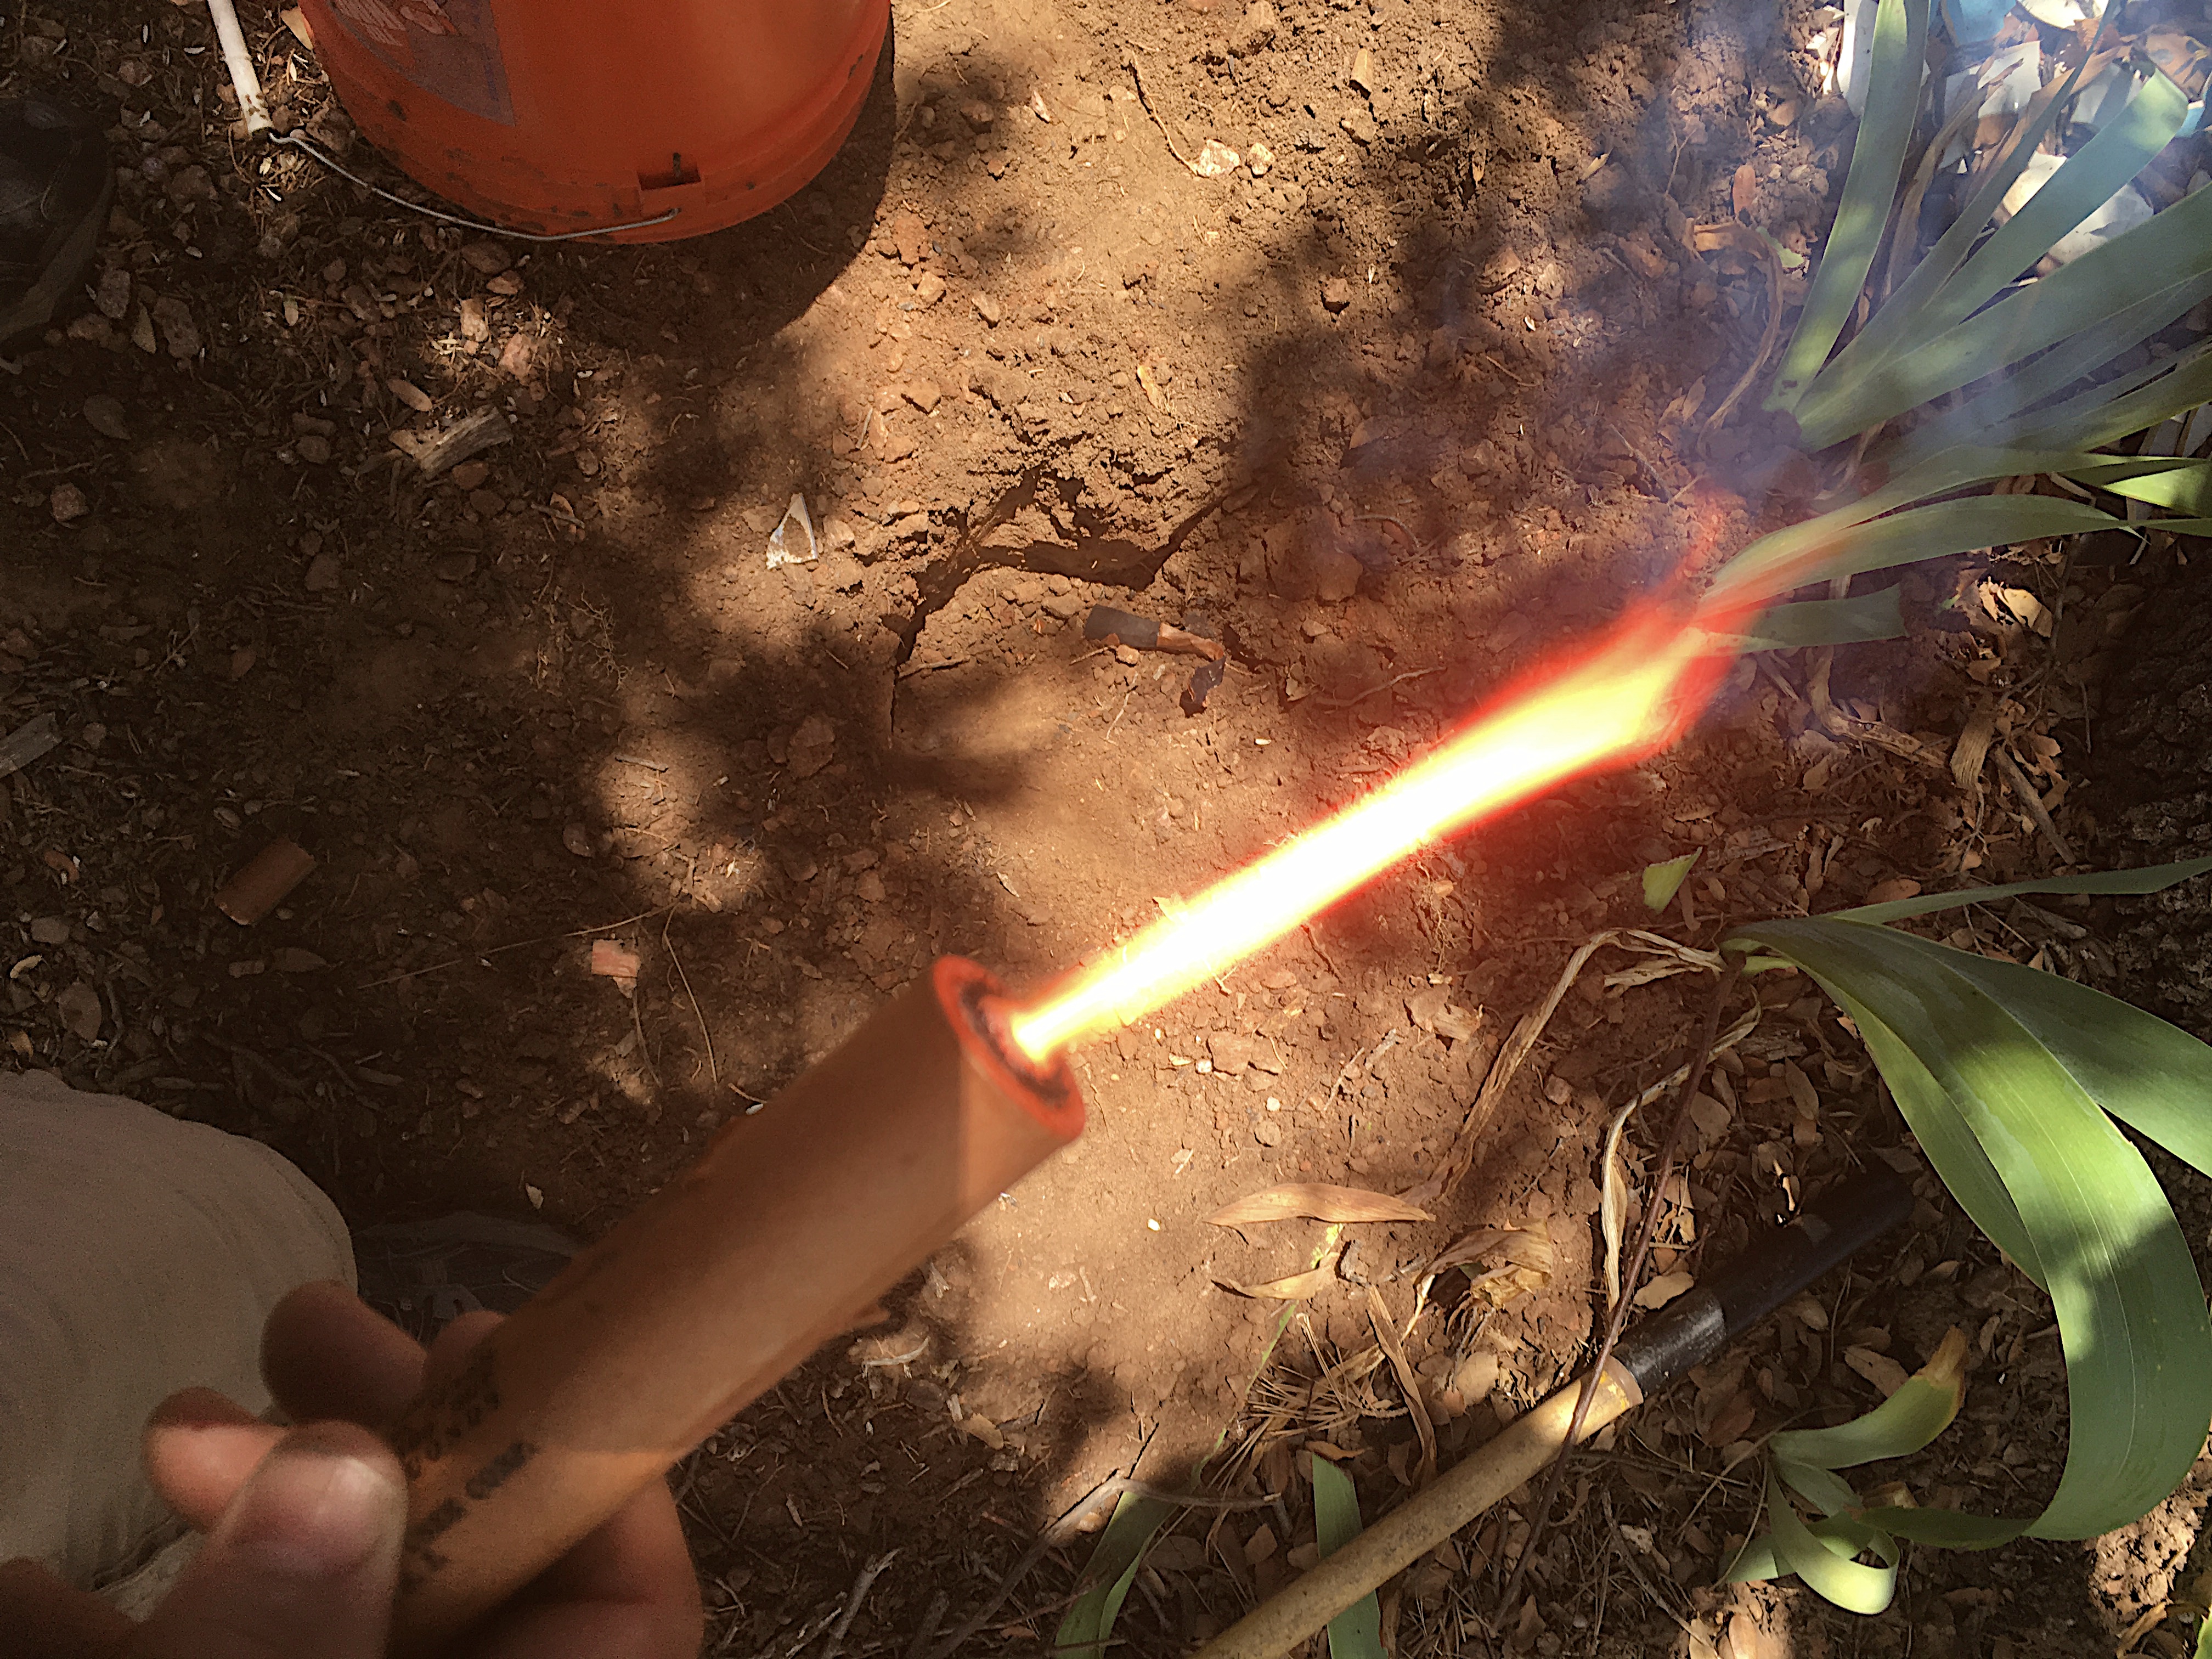
fire, soil, screenshot